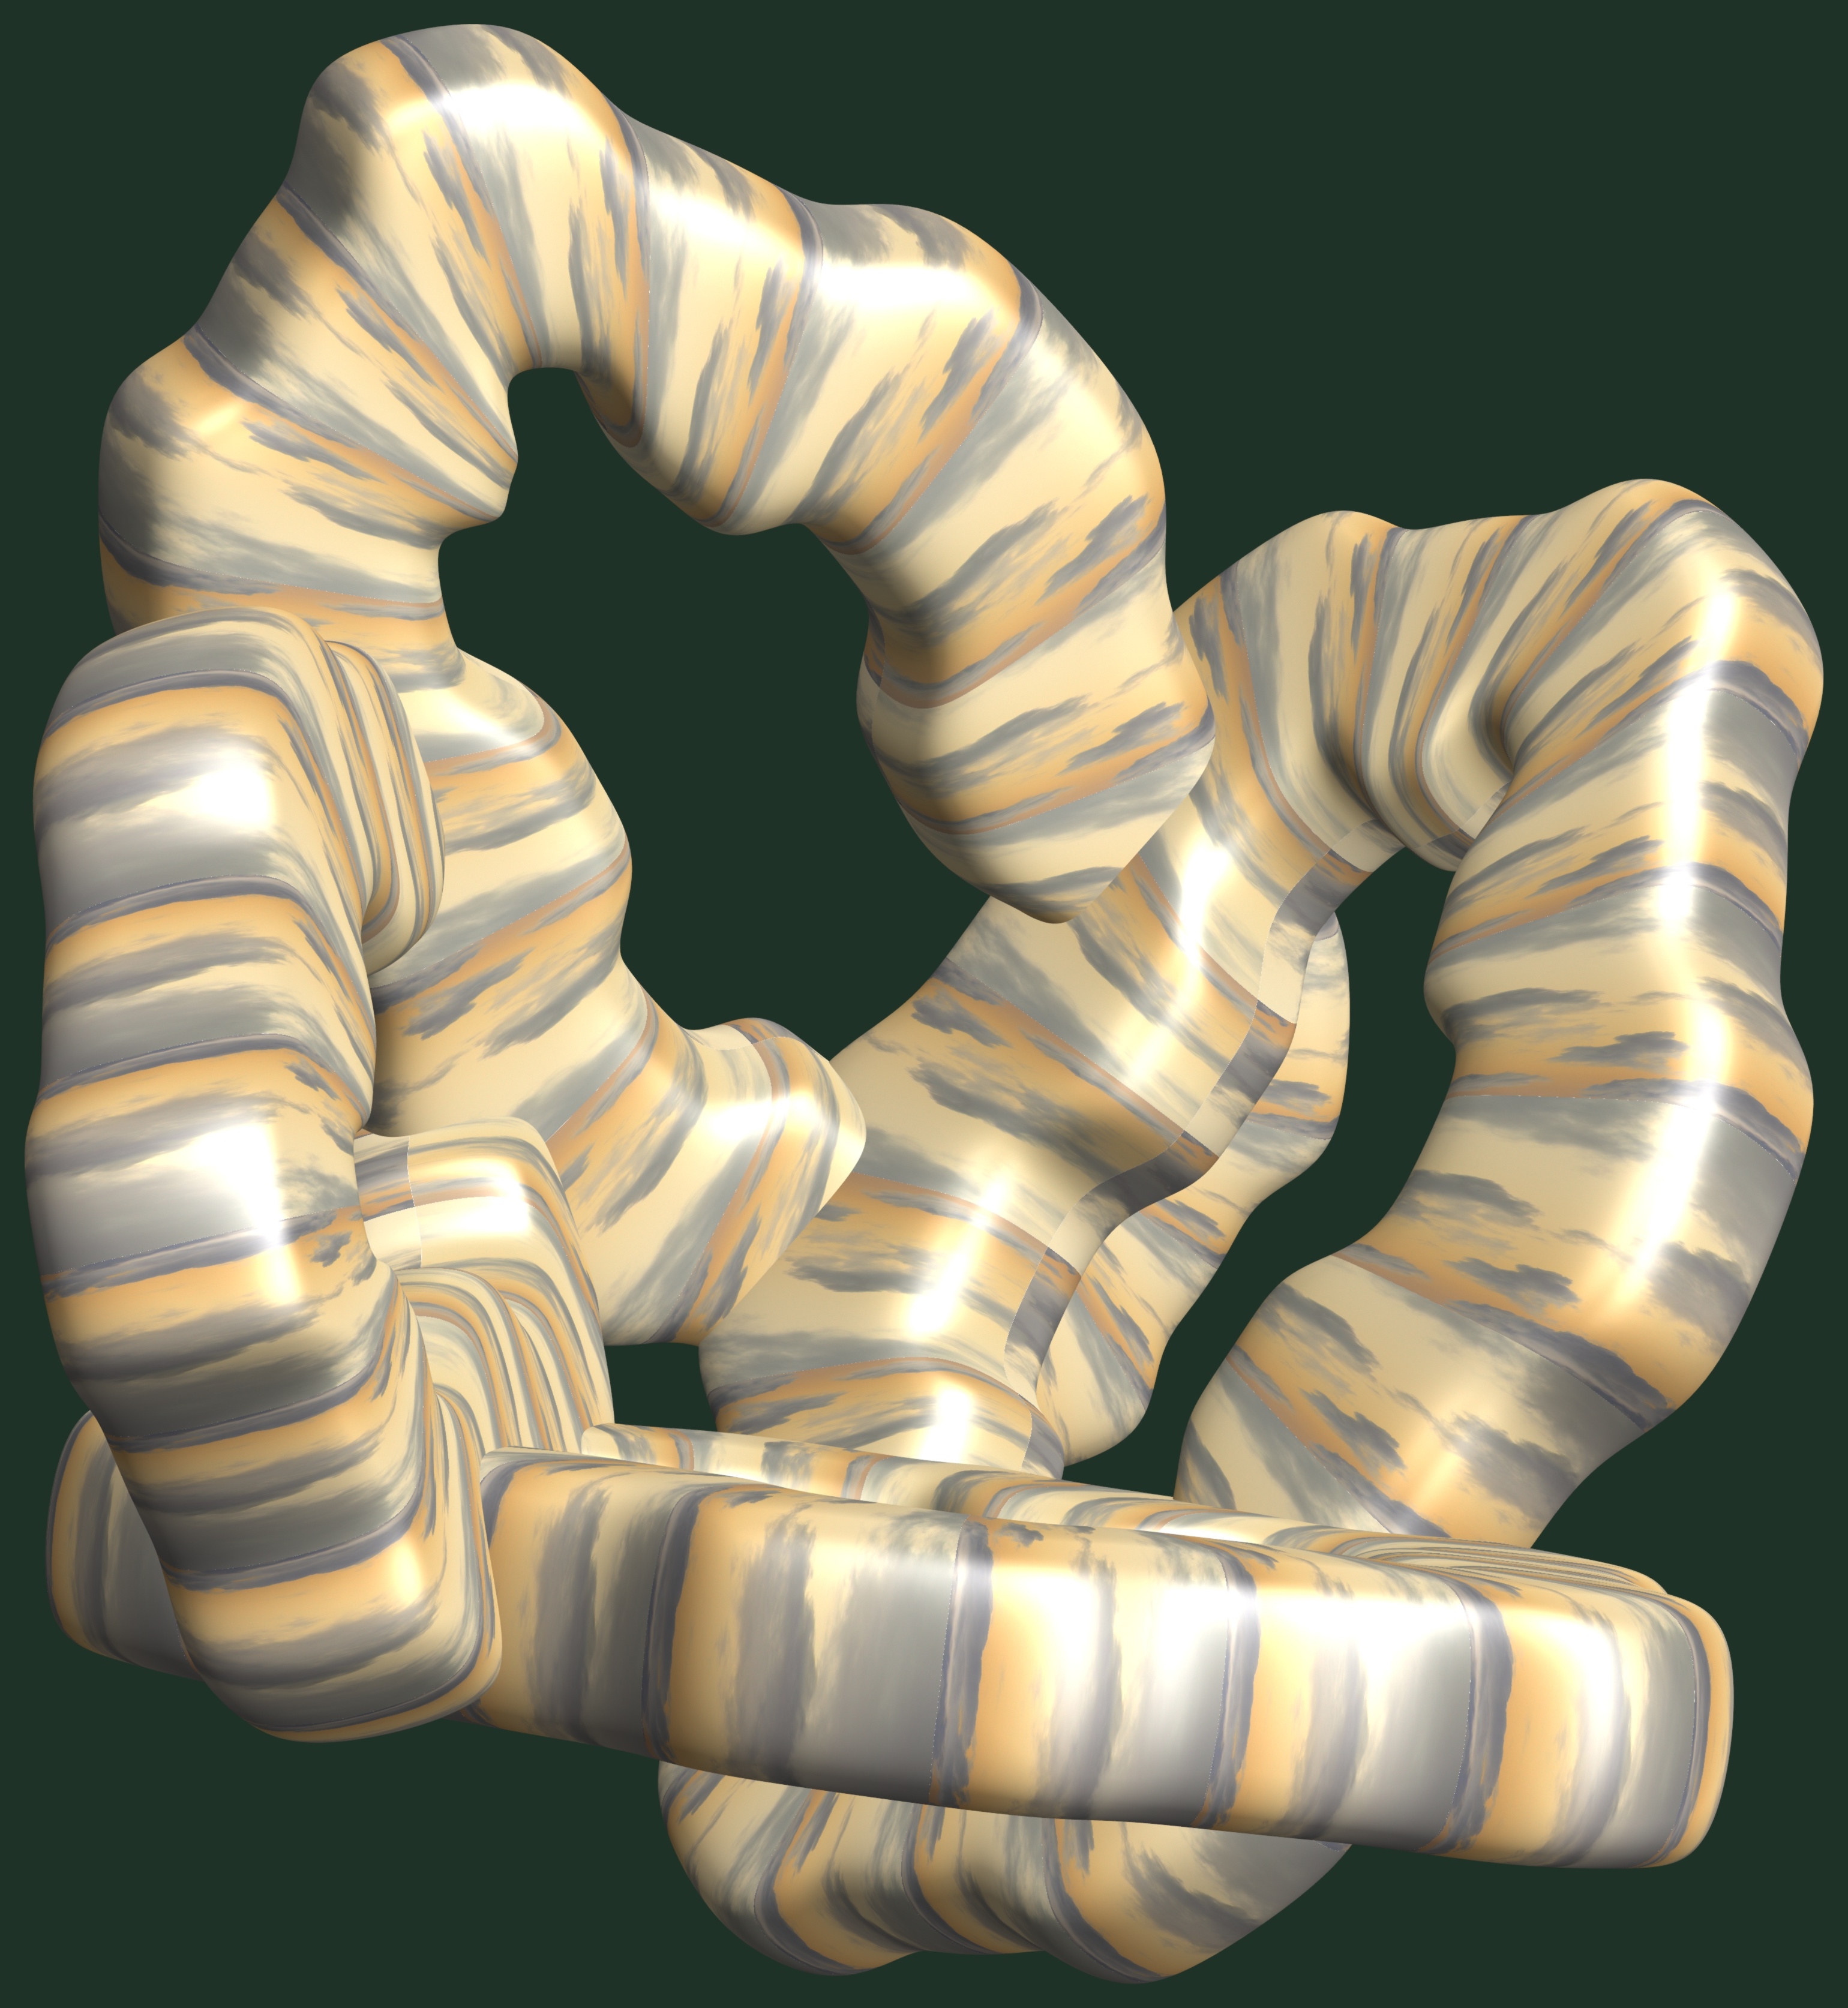
structure, texture, number, pattern, arm, font, sculpture, design, symmetry, 3d, graphic, torus, mathematica, cg, parametricplot3d, code, program, algorithm, abstruct, mapping